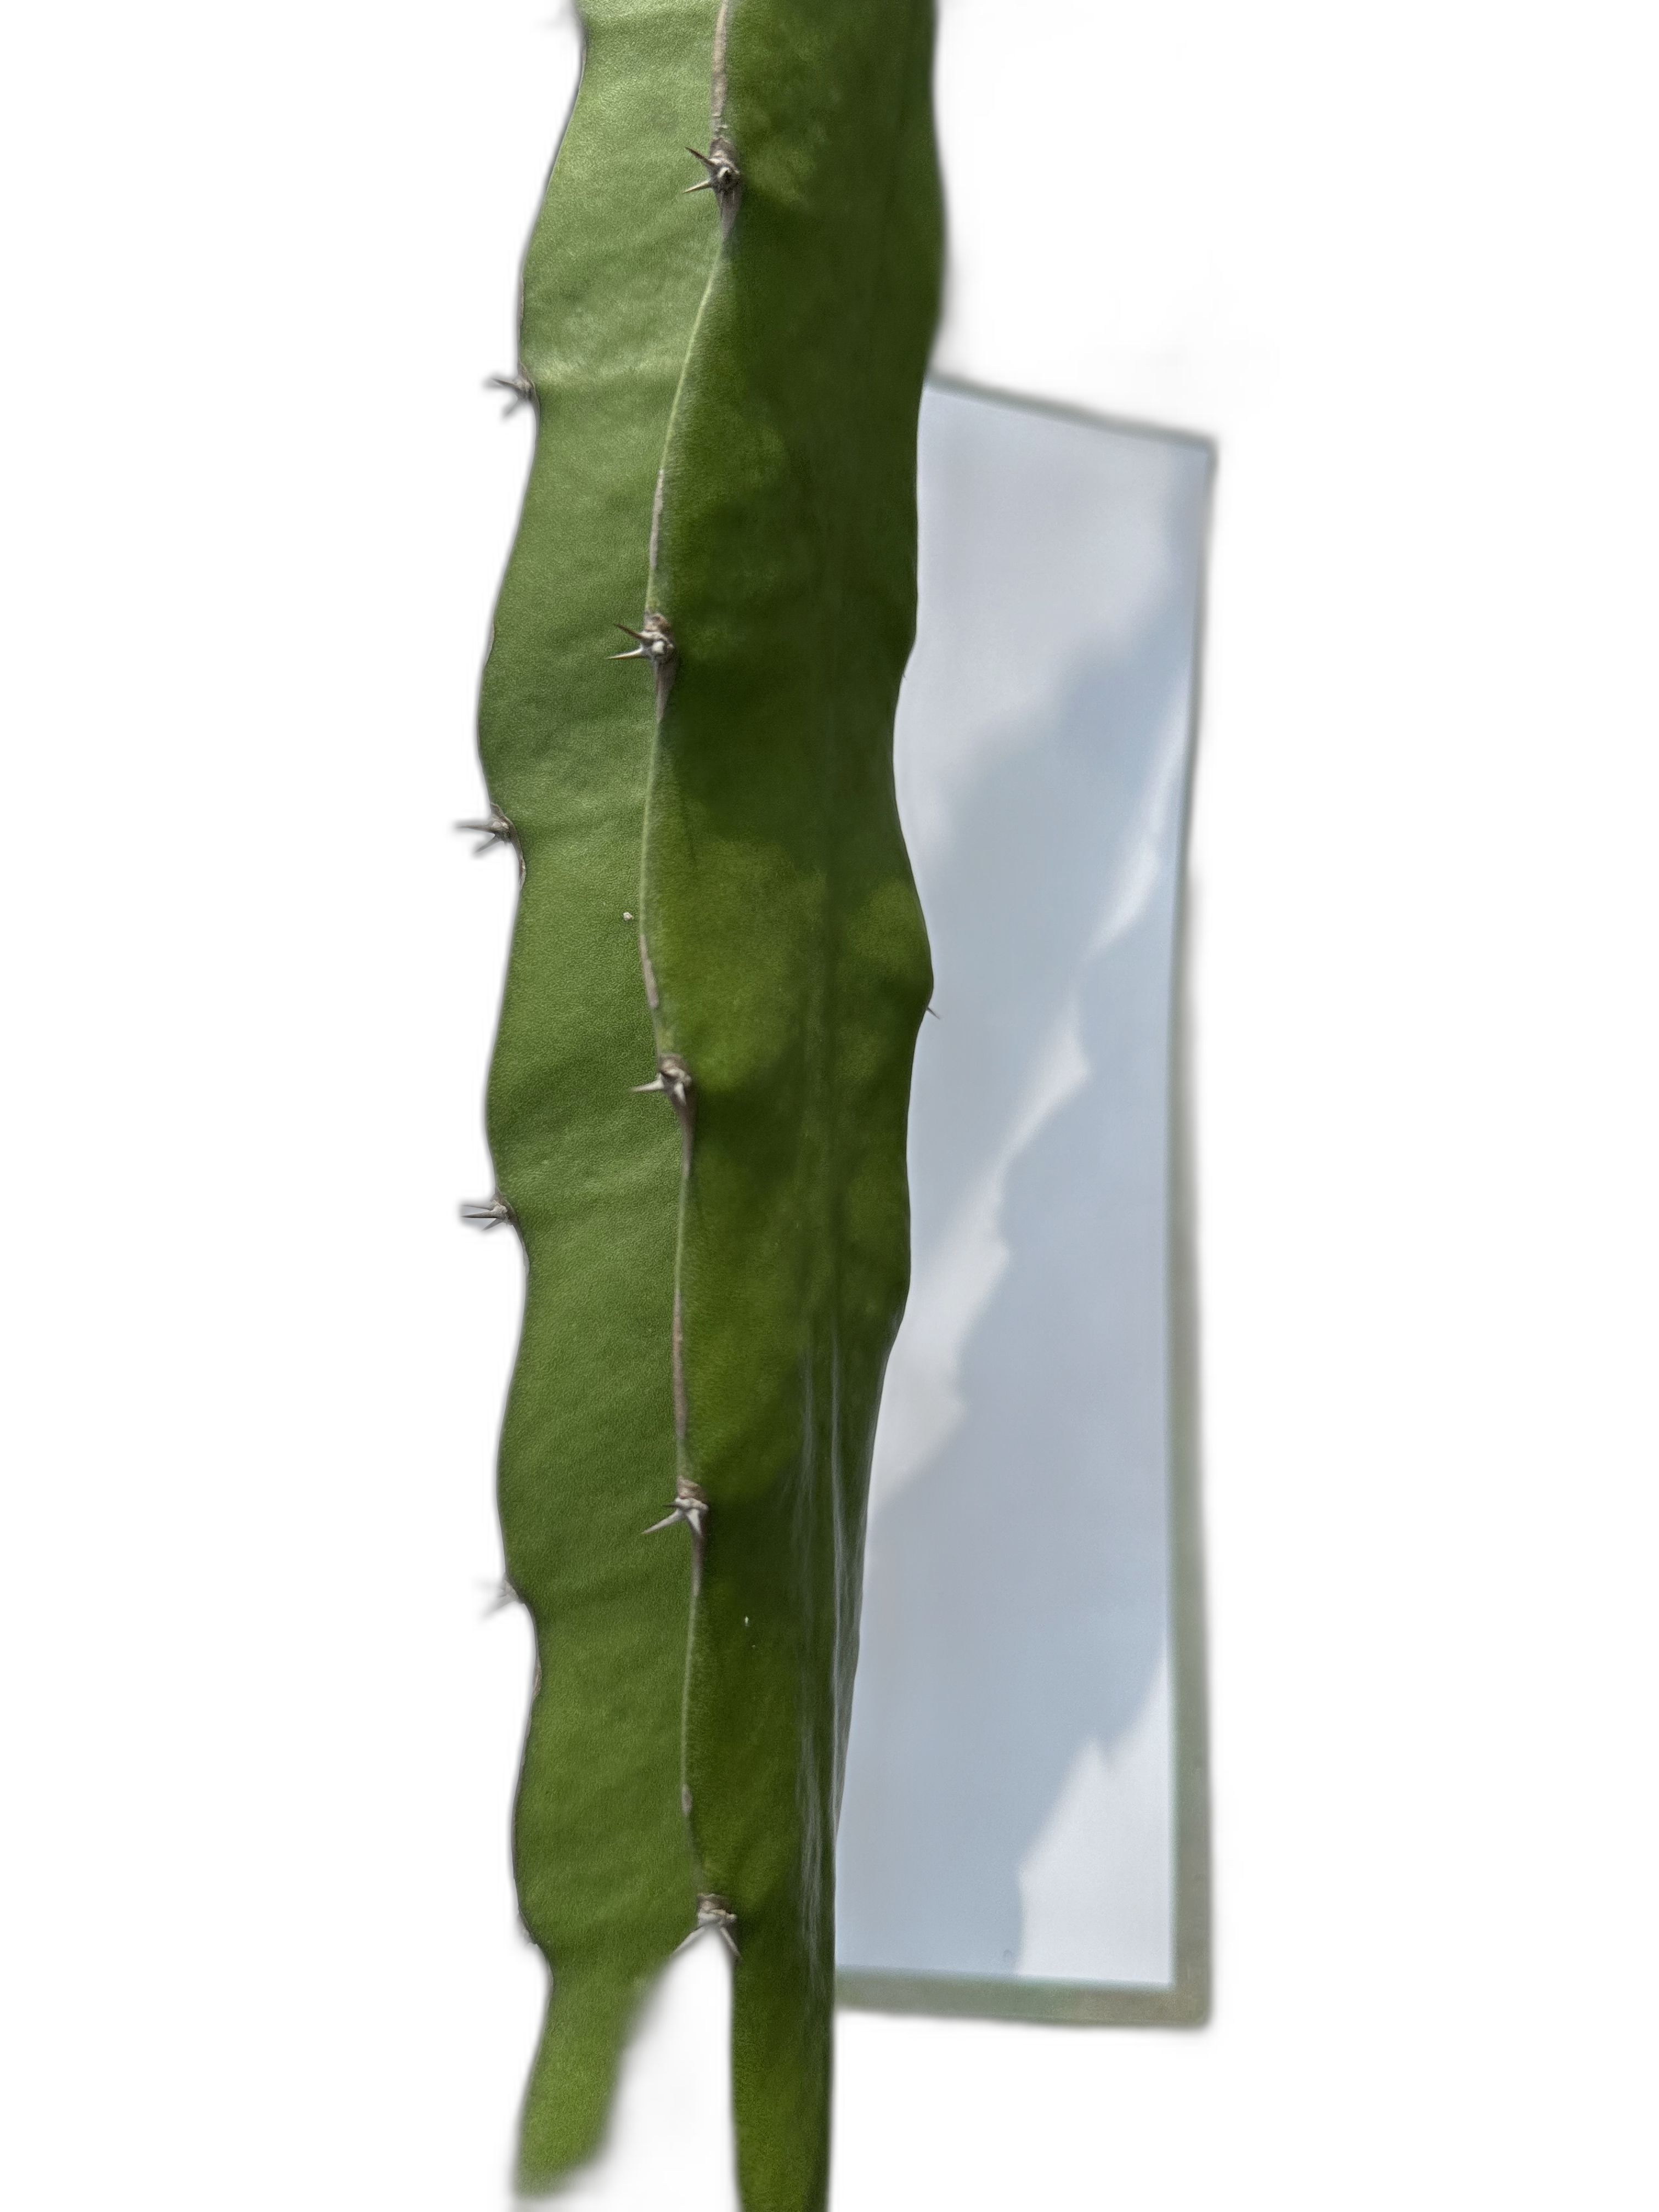
Label: Good leaf